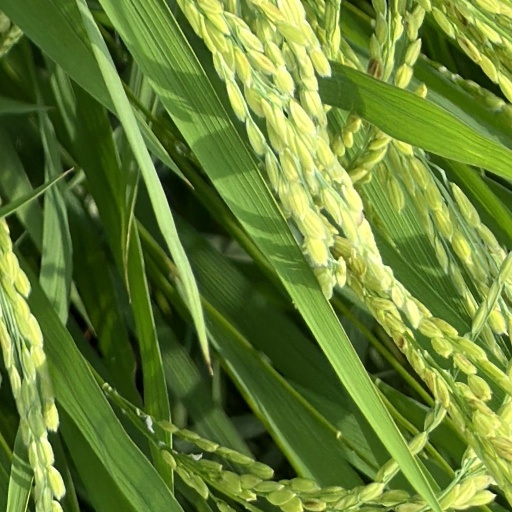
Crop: rice